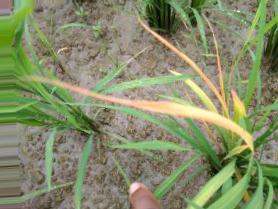
Nhãn: Tungro virus